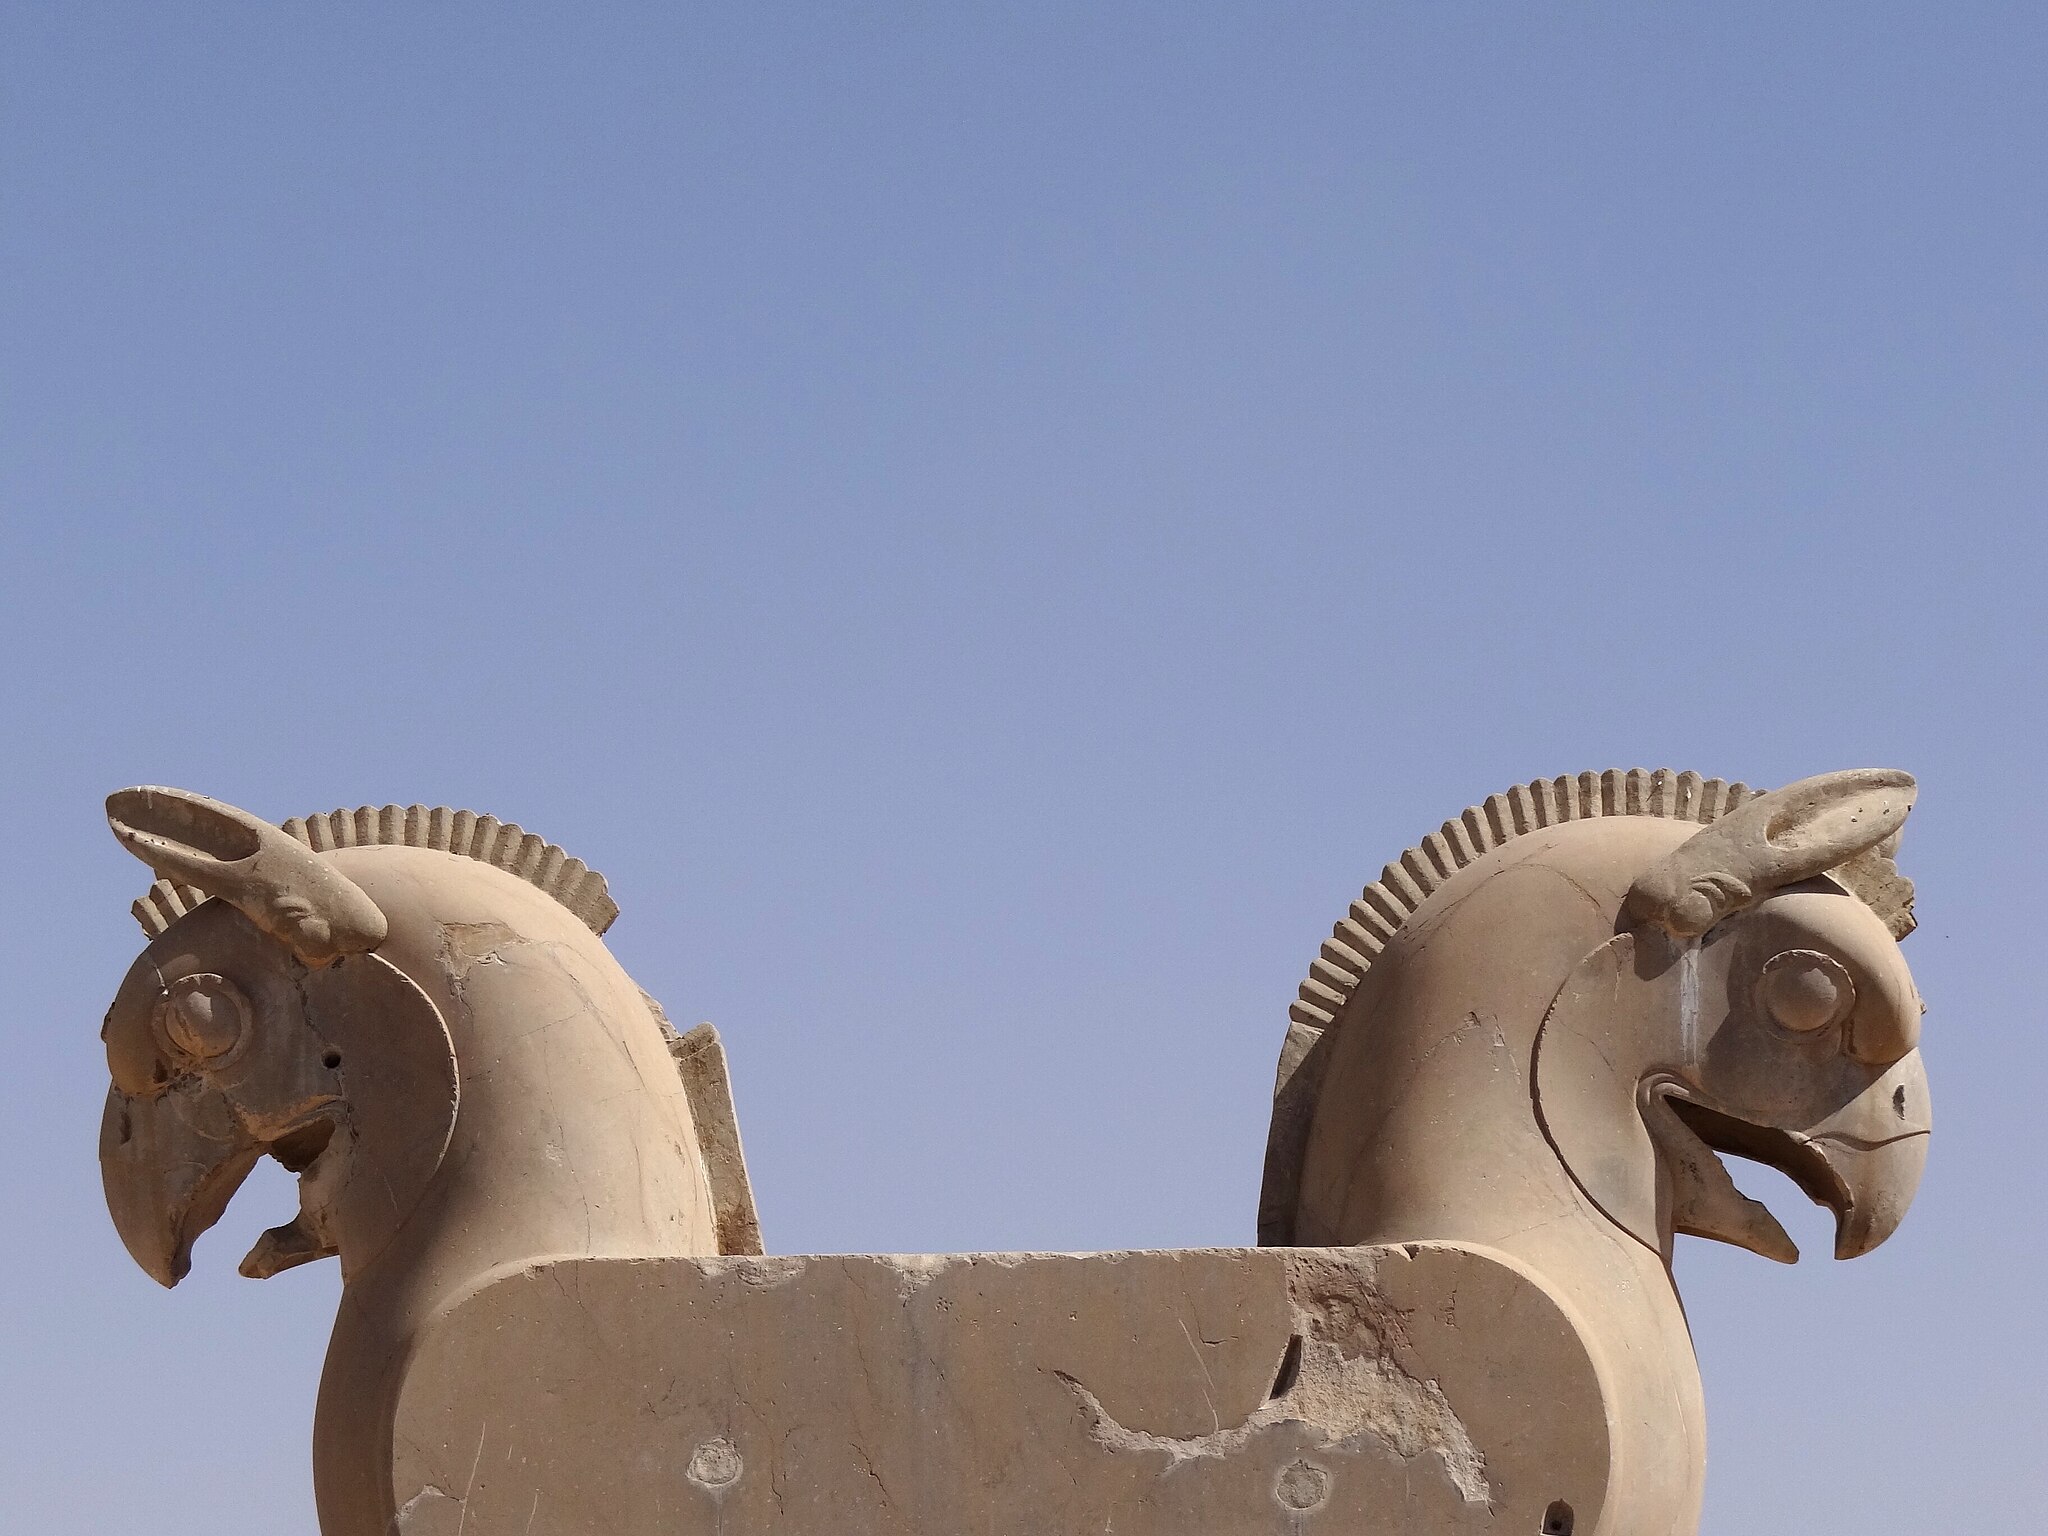
Title: Double-Headed Eagle Statue - Persepolis - Central Iran (7427765466) (2)
Description: Double-Headed Eagle Statue - Persepolis - Central Iran
Date: 2012-06-18 23:34
Categories: Griffin capitals in Persepolis, Photographs by Adam Jones, Flickr images reviewed by FlickreviewR 2